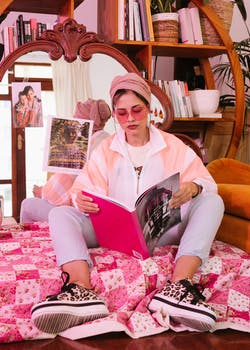
Label: No Watermark